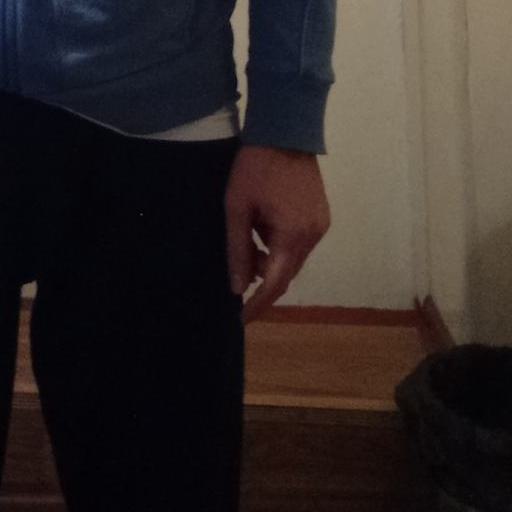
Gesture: no_gesture